German submarine U-406

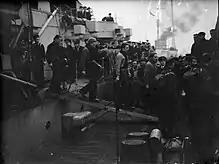
Captured survivors from U-406 and U-386 disembark the "Sprey" in Liverpool.

"U-406" was sunk on 18 February 1944 in the North Atlantic in position , by depth charges from Royal Navy frigate . Twelve of the crew were killed, while 45 survived.